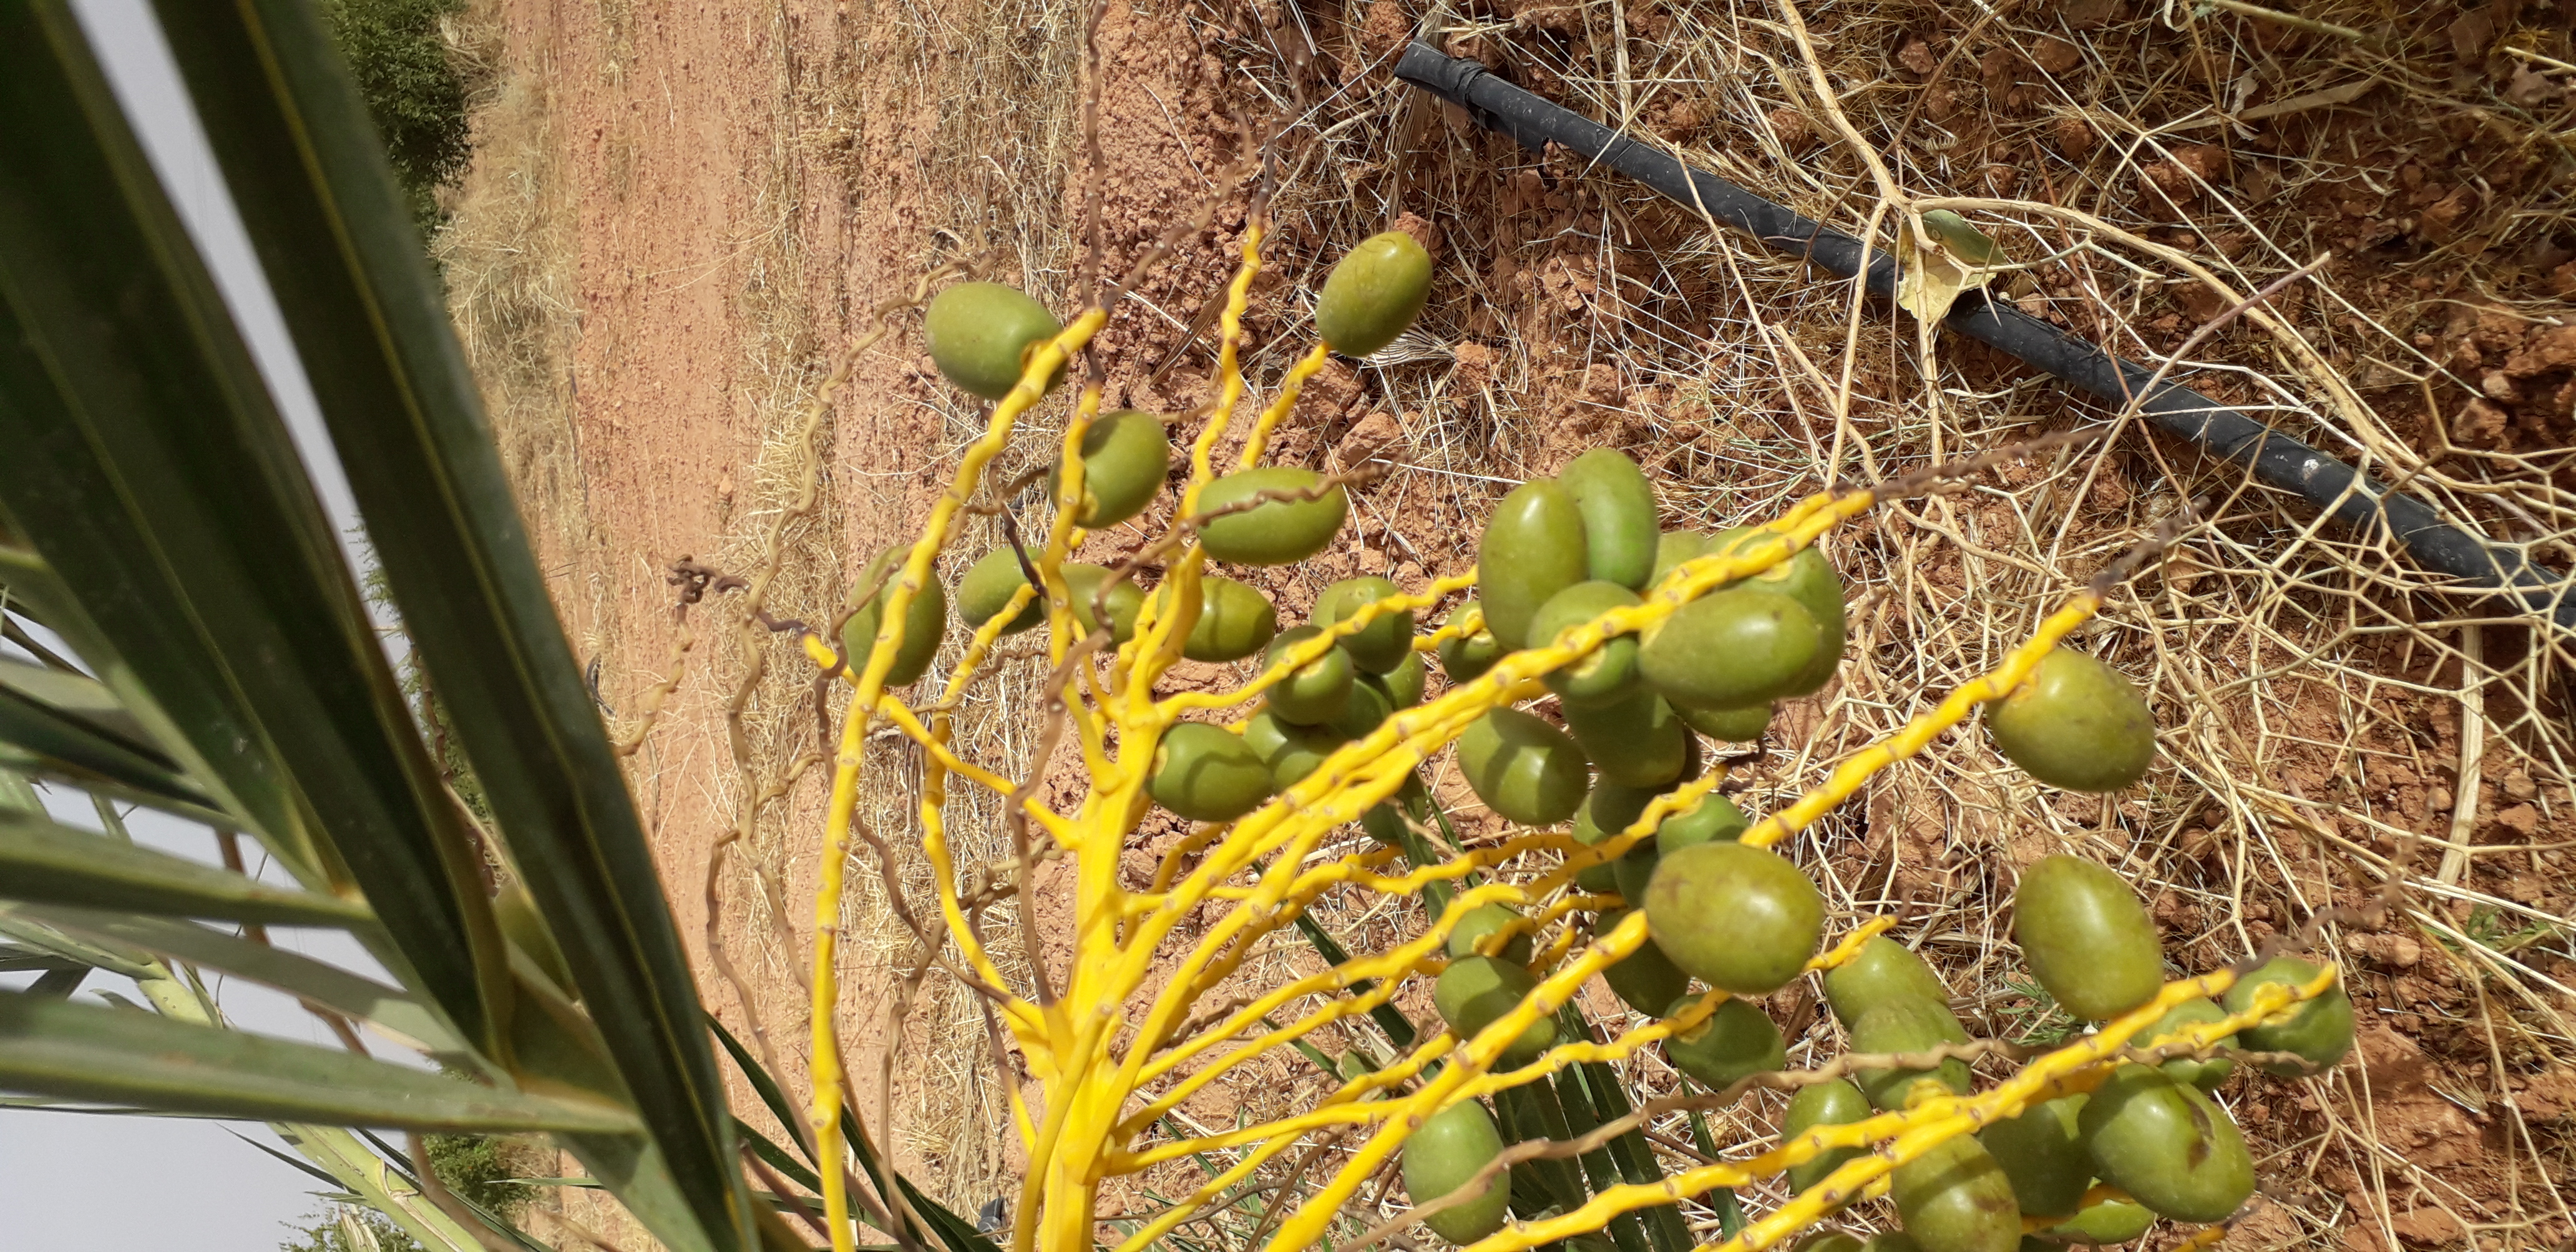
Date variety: kholt